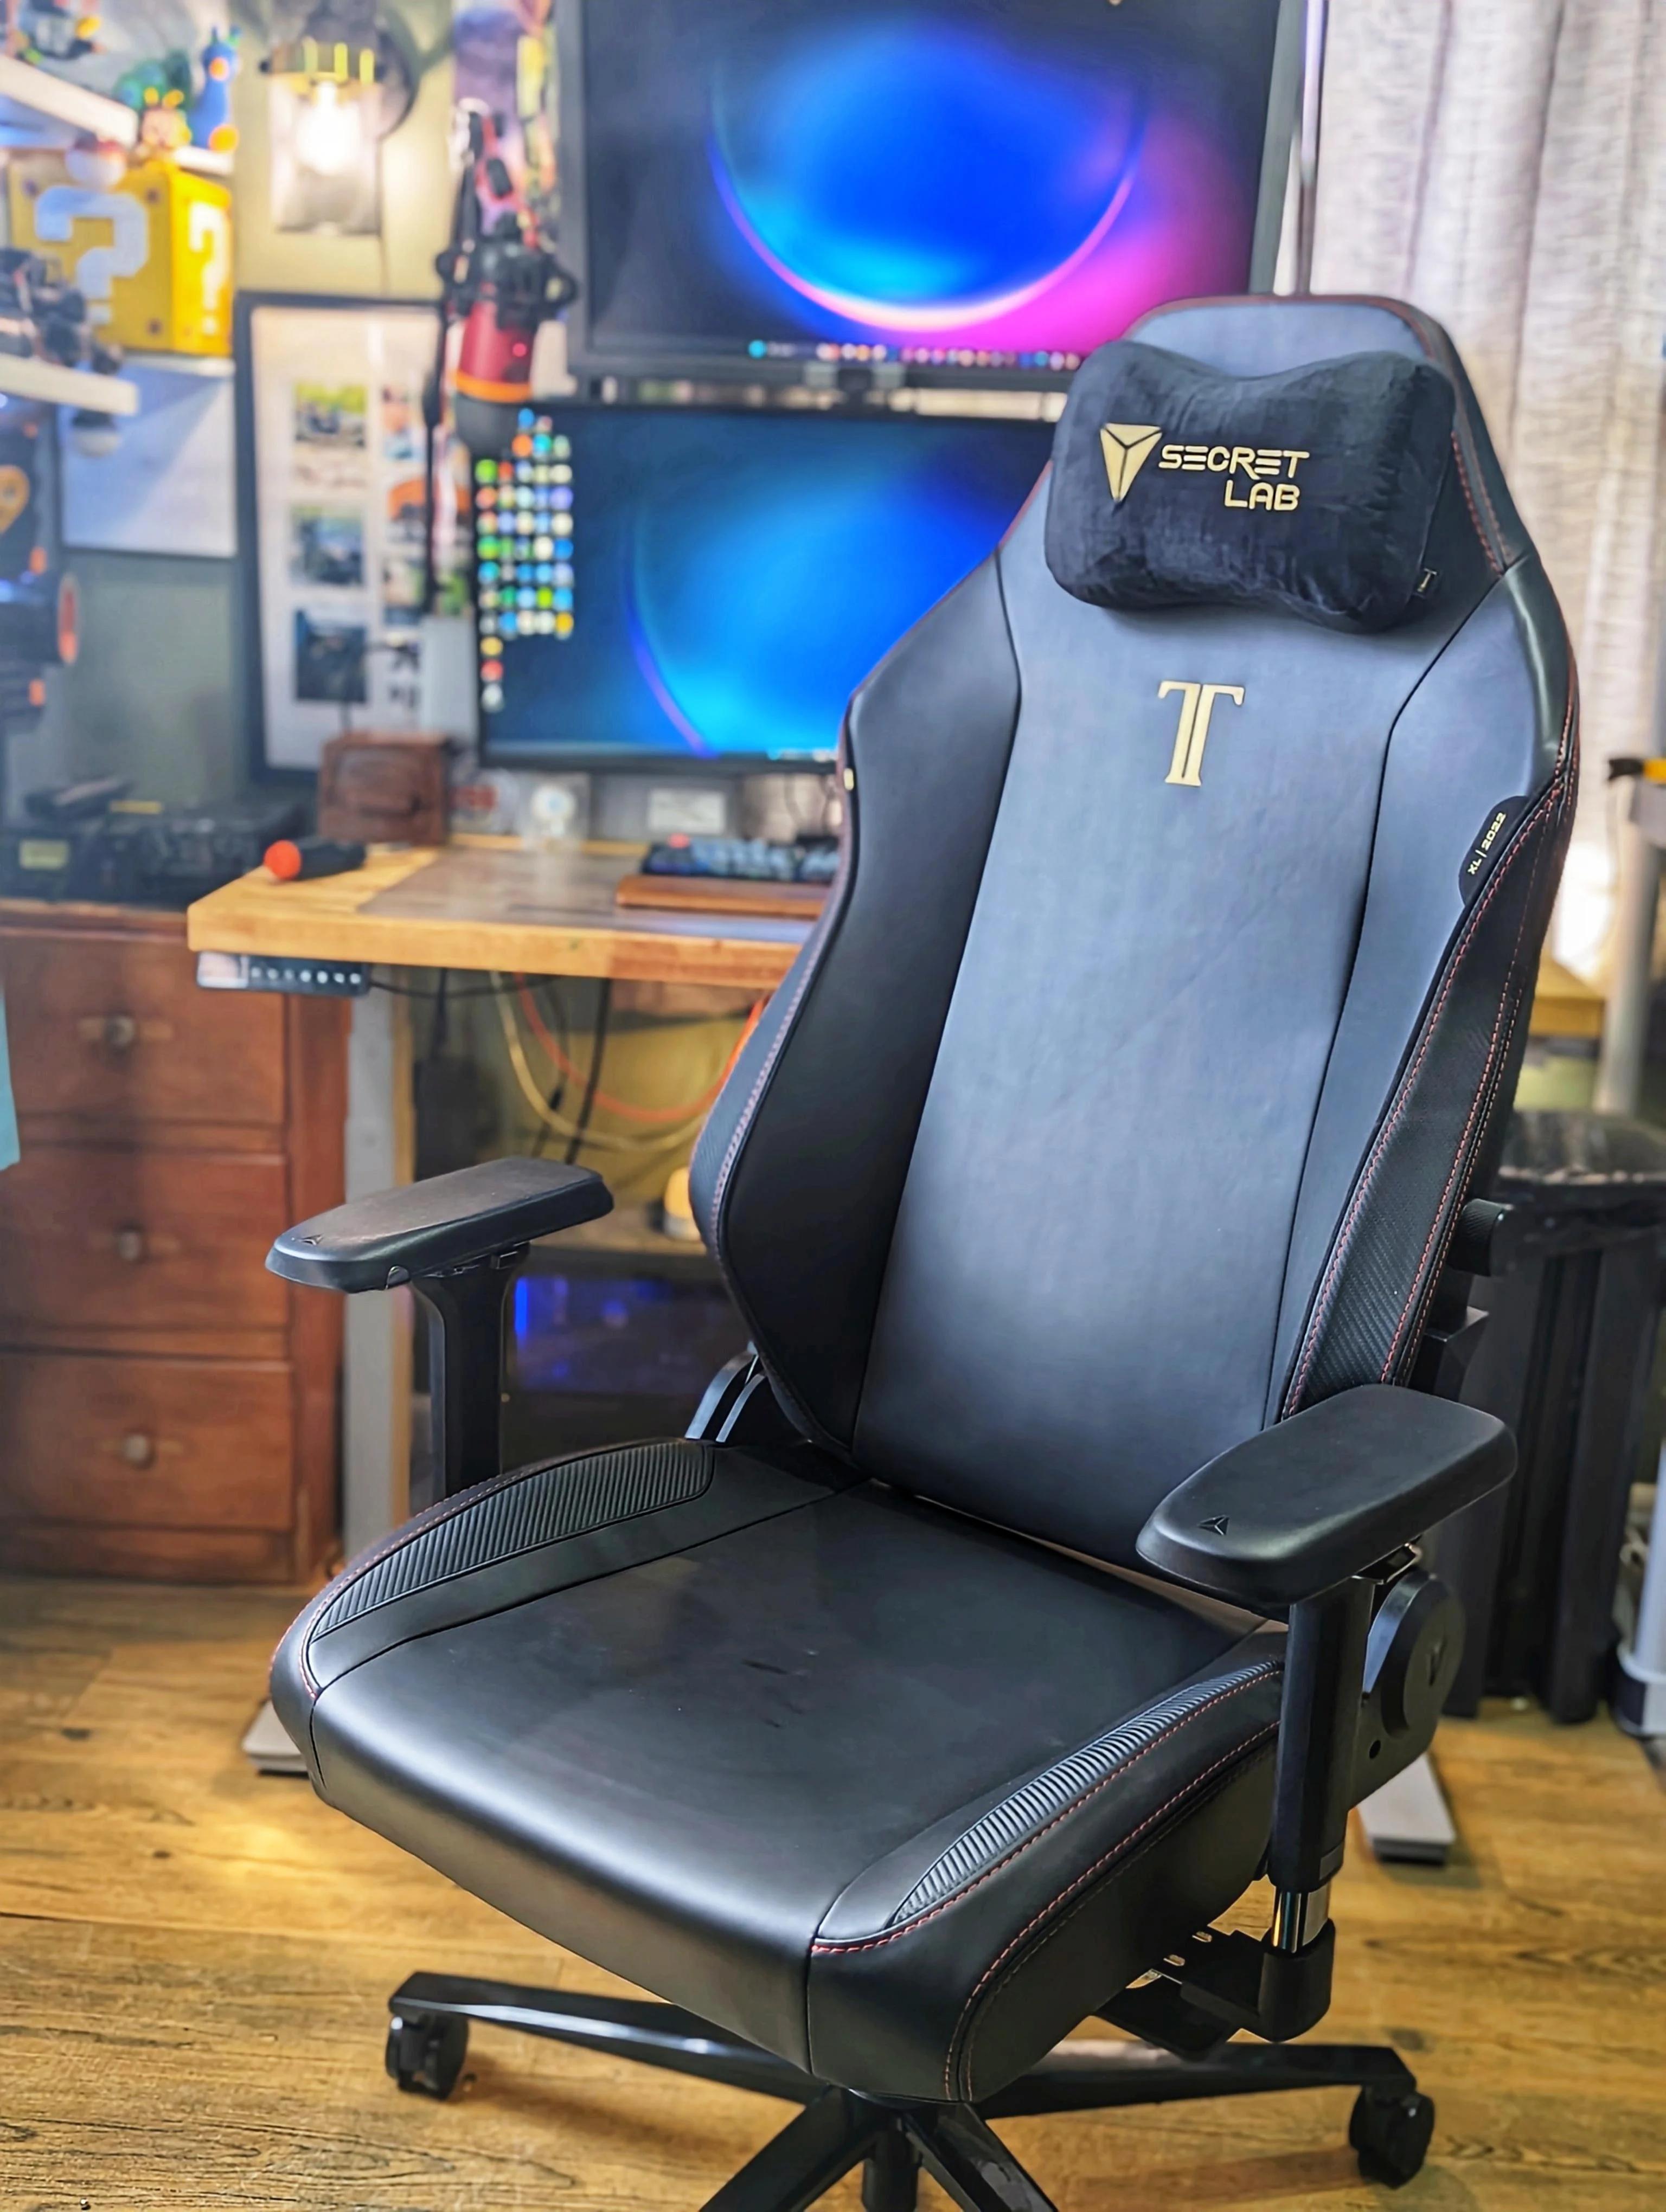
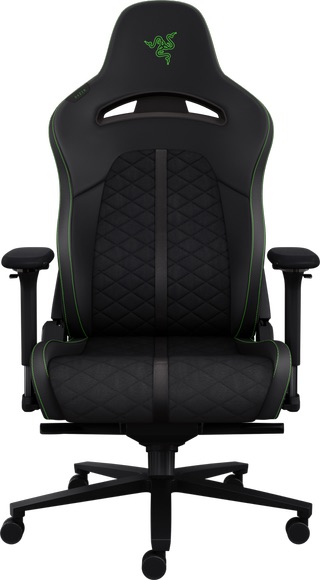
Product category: items_chair
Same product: no